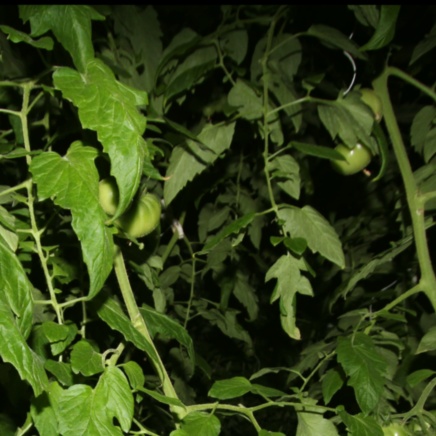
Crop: tomato